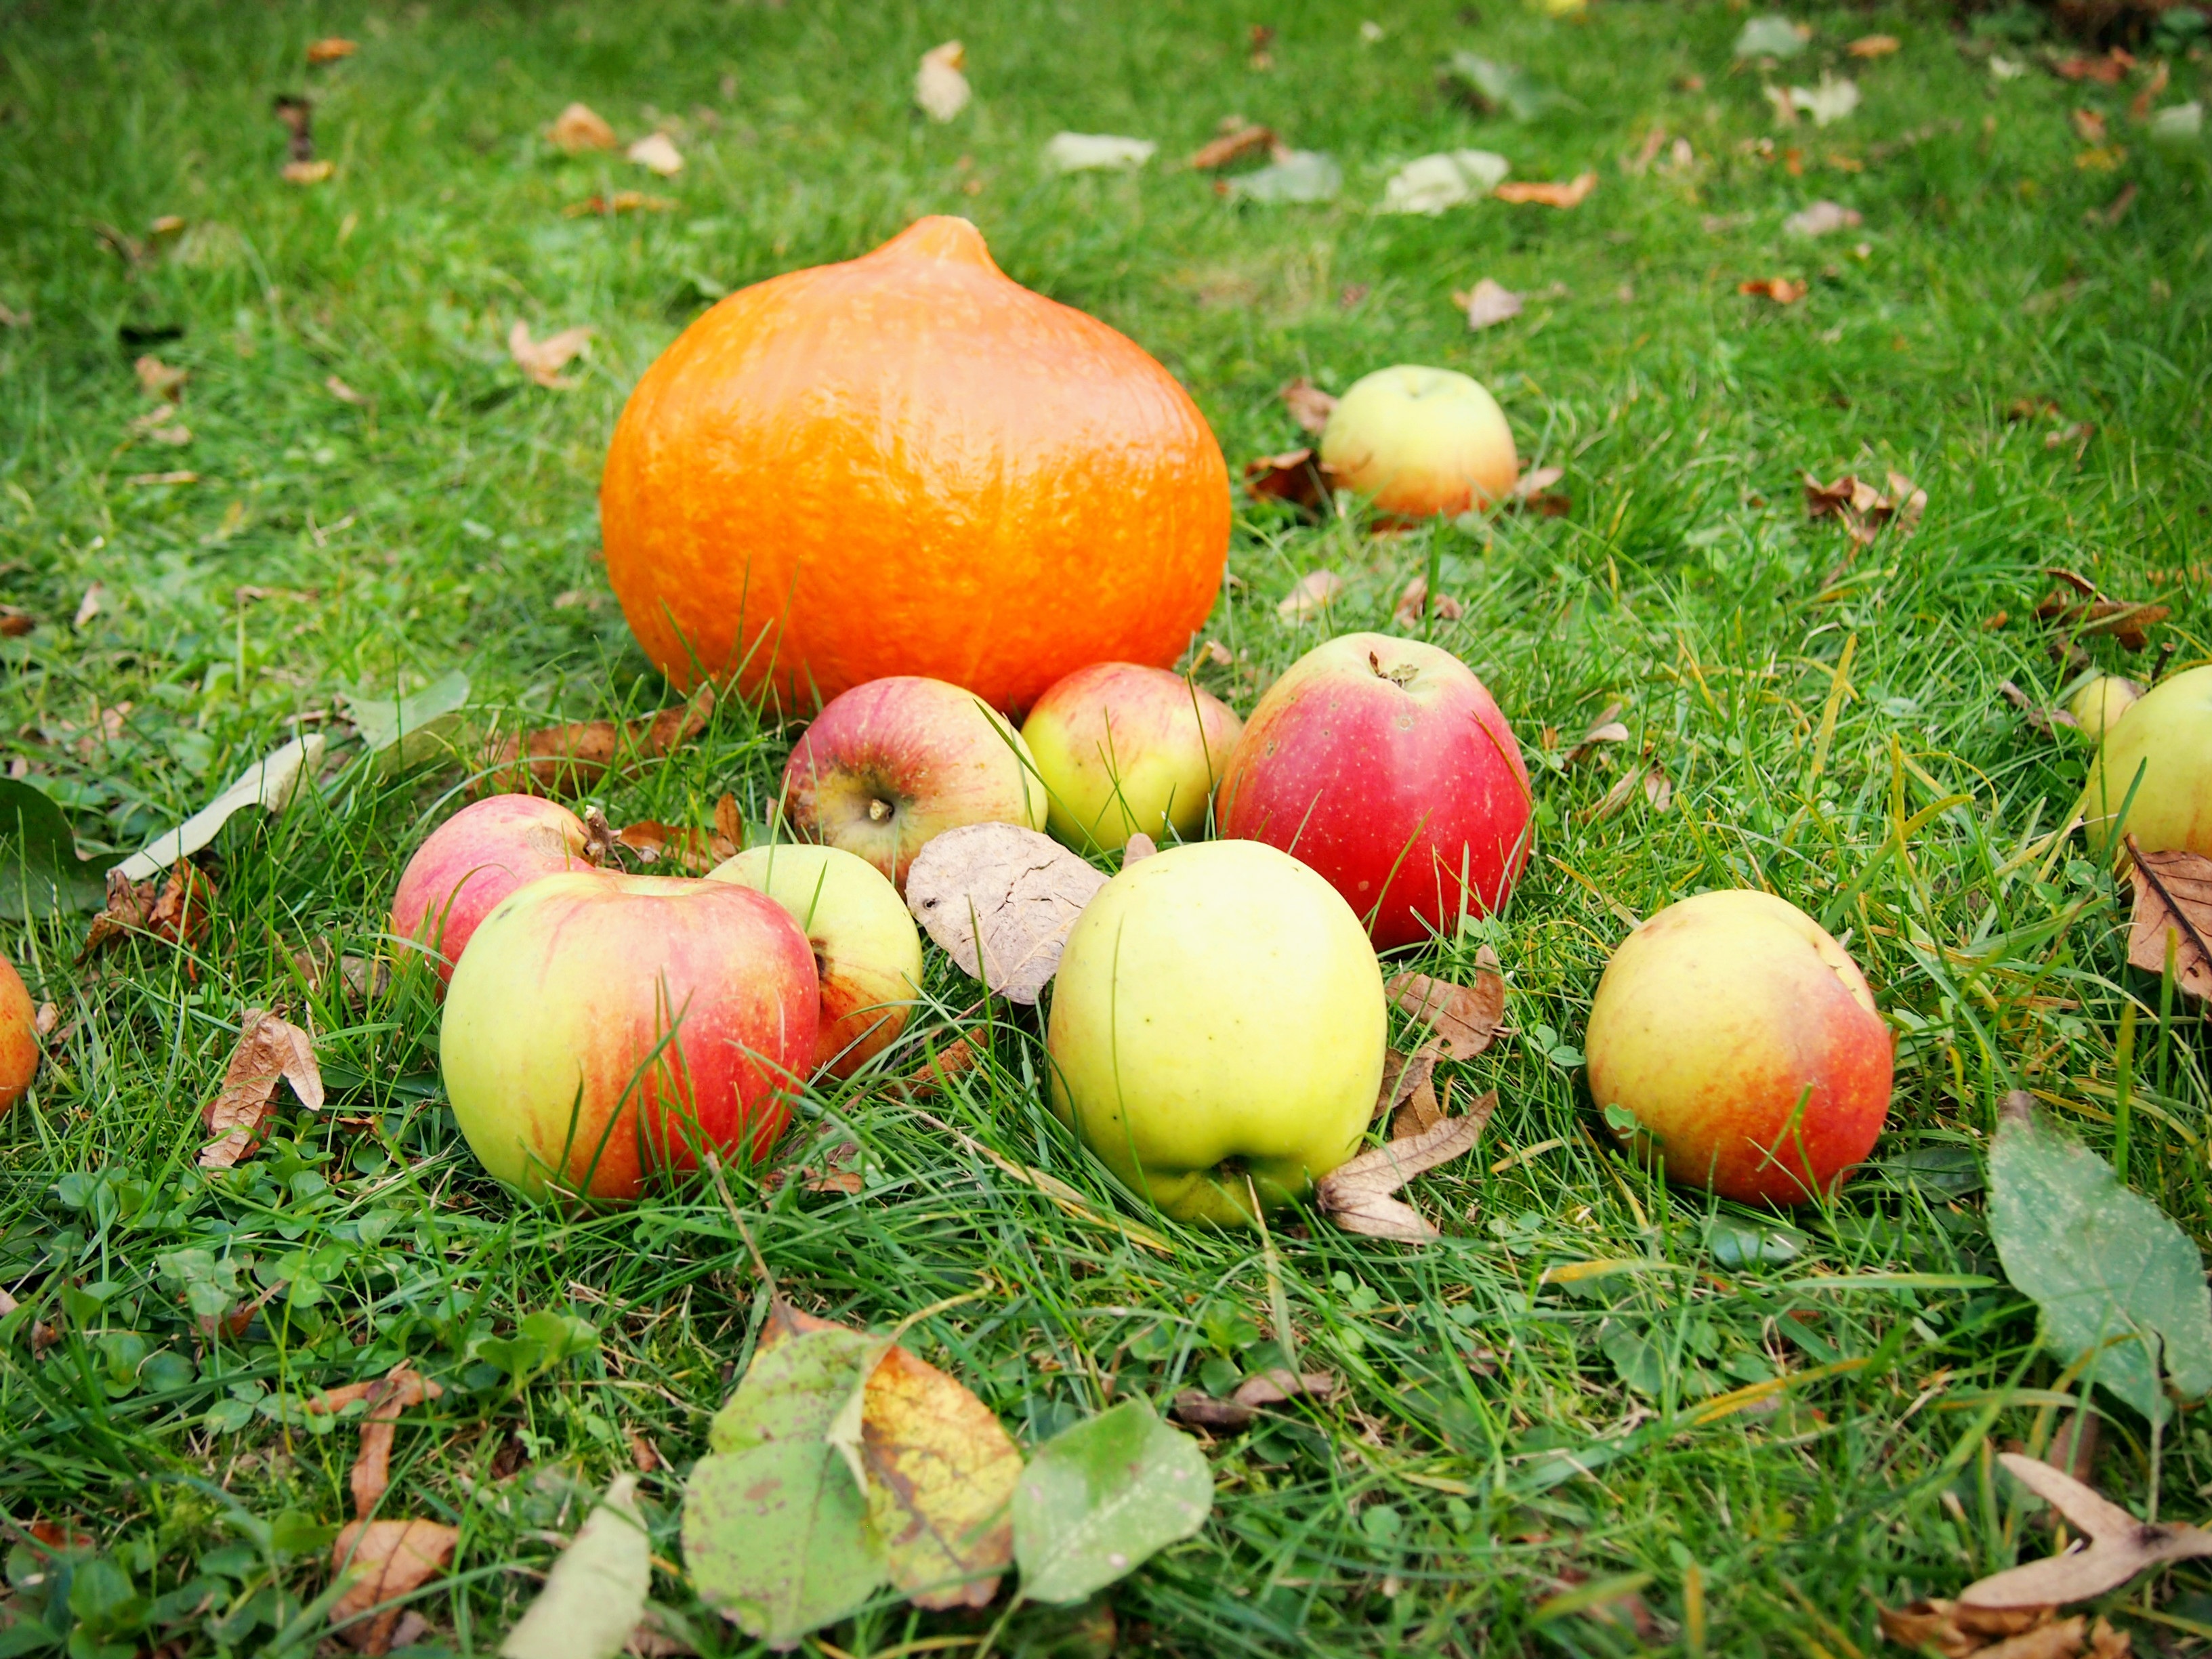
apple, plant, fruit, flower, food, produce, autumn, pumpkin, garden, flora, flowering plant, land plant